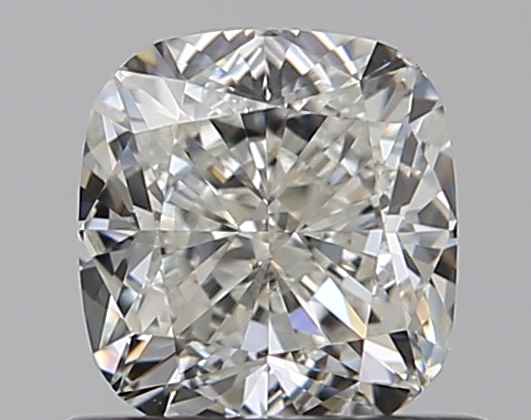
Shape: cushion
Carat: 0.72
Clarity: VS2
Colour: I
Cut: EX
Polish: EX
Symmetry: VG
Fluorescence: F
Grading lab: GIA
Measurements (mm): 5.13 x 4.83 x 3.35